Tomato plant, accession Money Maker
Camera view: tilt-top (135 deg); turntable rotation: 120 degrees
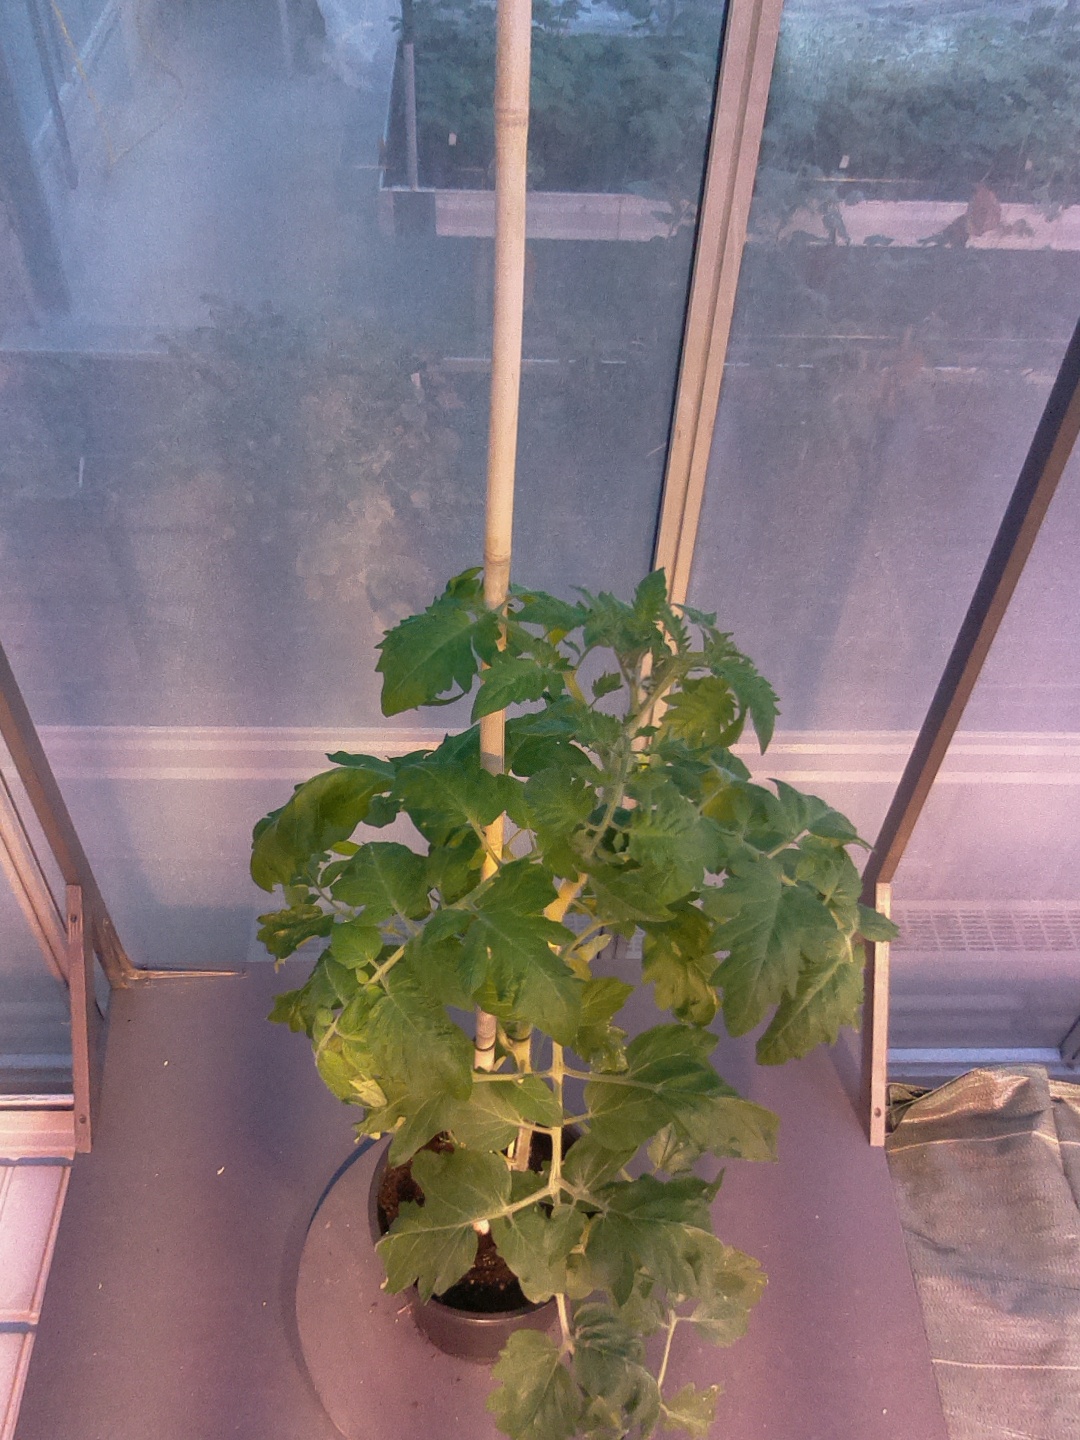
BBCH growth stage 61: 10%-20% of flowers open